Dolle Dinsdag

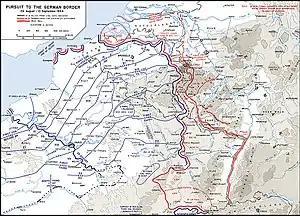
Allied advances in the region, 26 August – 10 September 1944.

Further fueling speculation, German occupation officials Arthur Seyss-Inquart (appointed Reichskommissar for the Occupied Netherlands in May 1940) and Hanns Albin Rauter, SS and police leader announced a "State of Siege" for the Netherlands to the 300,000 cable radio listeners and in the newspapers of the following day:The population must maintain order ... it is strictly forbidden to flee areas that are threatened by the enemy. All orders from the military commanders must be strictly adhered to and without question ... any resistance to the occupation forces will be suppressed with force of weaponry. Any attempt to fraternize with the enemy or to hinder the German Reich and its allies in any form will be dealt with harshly; perpetrators will be shot.'